Retrograde (2022 American film)

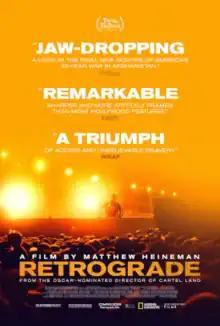
Theatrical release poster

Retrograde is a 2022 American documentary film directed by Matthew Heineman that covers events that took place during the final nine months of America's 20-year war in Afghanistan. It had its U.S. premiere at the Telluride Film Festival on September 3, 2022, and had its Canadian debut at the Vancouver International Film Festival on October 2, 2022. It was released in select theaters in the United States starting November 11, 2022, by National Geographic Documentary Films and Picturehouse and was later made available on various streaming platforms.